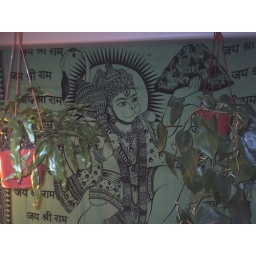
Ah, there's the lush green buddha cat of Mt. Tabor, watching over my nesty nest...